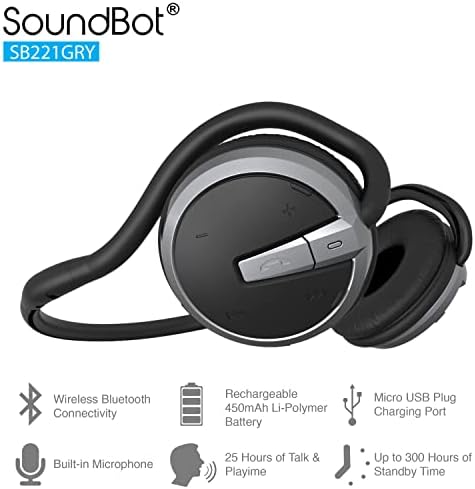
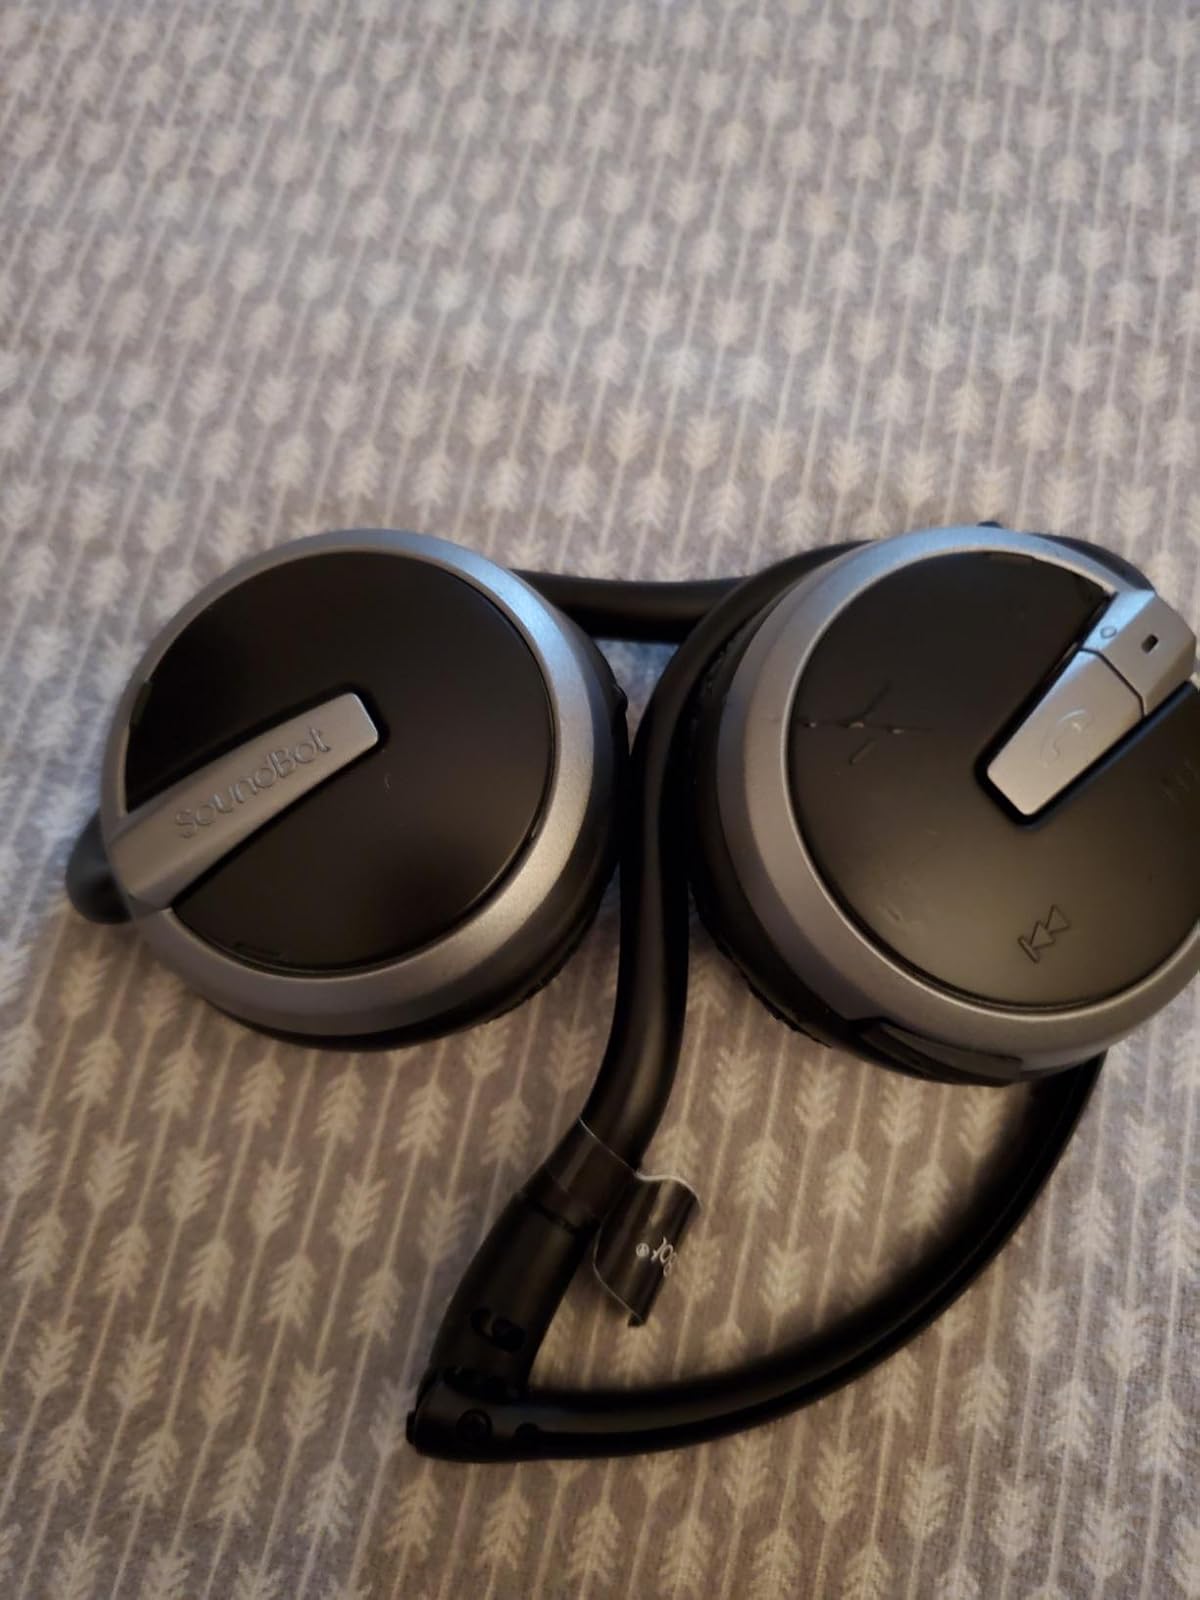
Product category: headphones
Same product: yes